Halting site

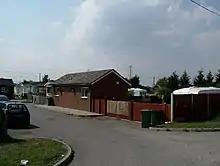
Traveller Accommodation is Provision in Consultation with Travellers

A big change to relations between the Traveling Community and the settled community is how the state has committed to working with Travellers. This is seen in County Councils and other relevant agencies delivering accommodation in consultation with members of the Travelling Community. The 1998 Act has provisions to allow for consultation by the County Council with the Travelling Community. The local authority Traveller Accommodation Programmes sets out to enable Traveller ownership of and pride in the programme itself. This is accomplished by Traveller participation in the structures, processes, and associations that play a role in managing housing and accommodation provided. The Local Traveller Accommodation Consultative Committees (LTACC) was established to facilitate consultation between Housing Authorities and Travellers. Membership of the LTACC provides for a number of Traveller positions depending on the size of the population. The committee gives advice on the provision and management of accommodation for Travellers.